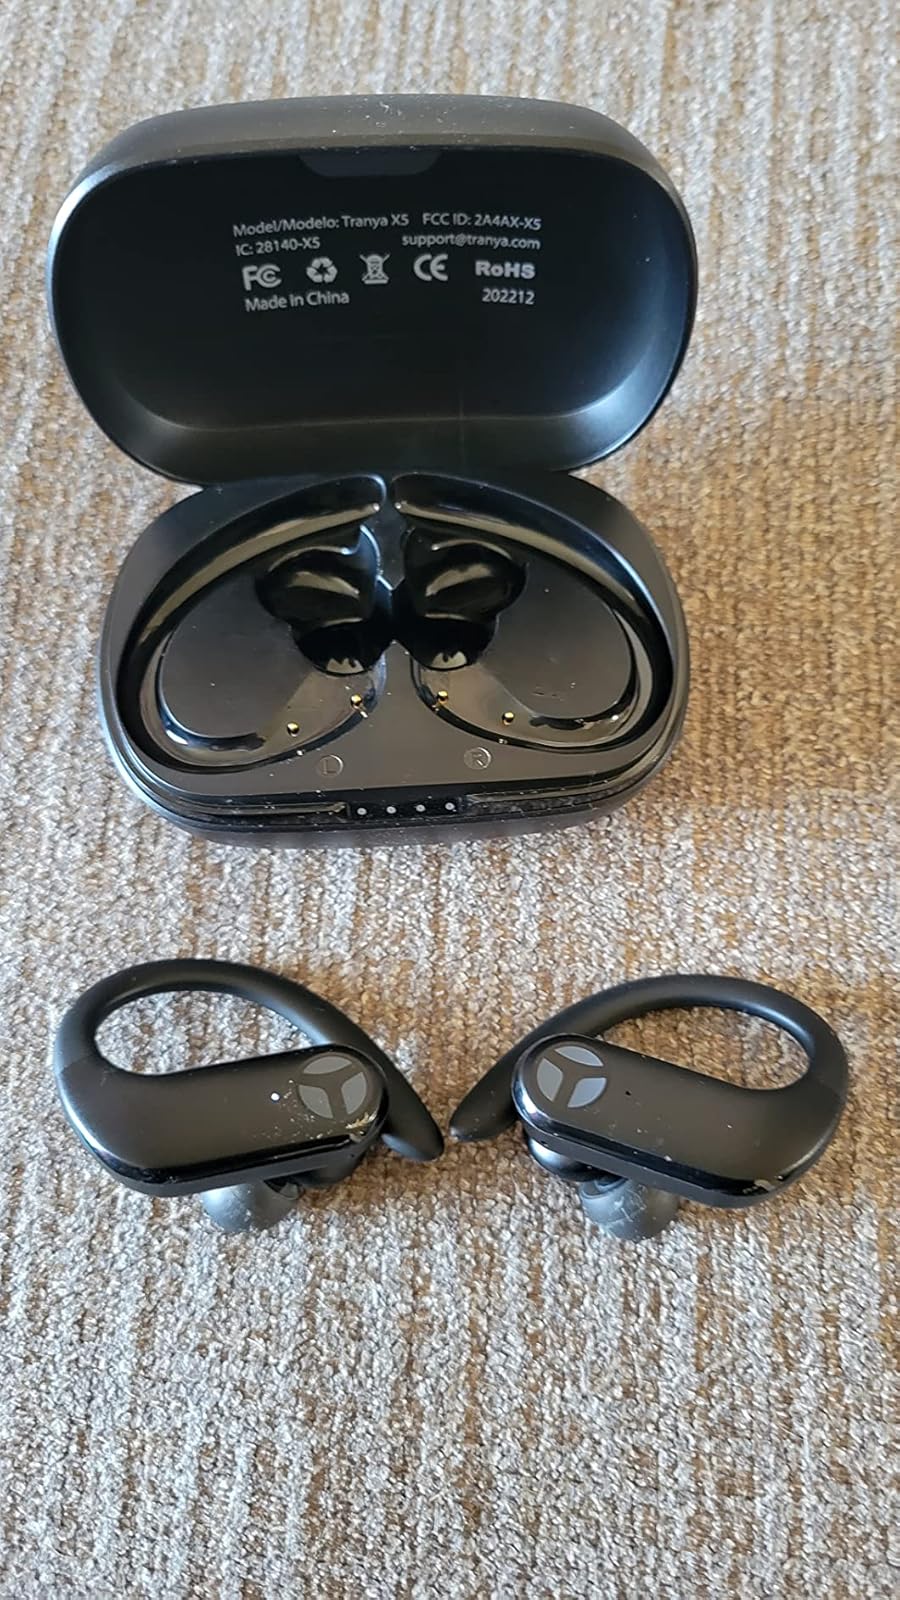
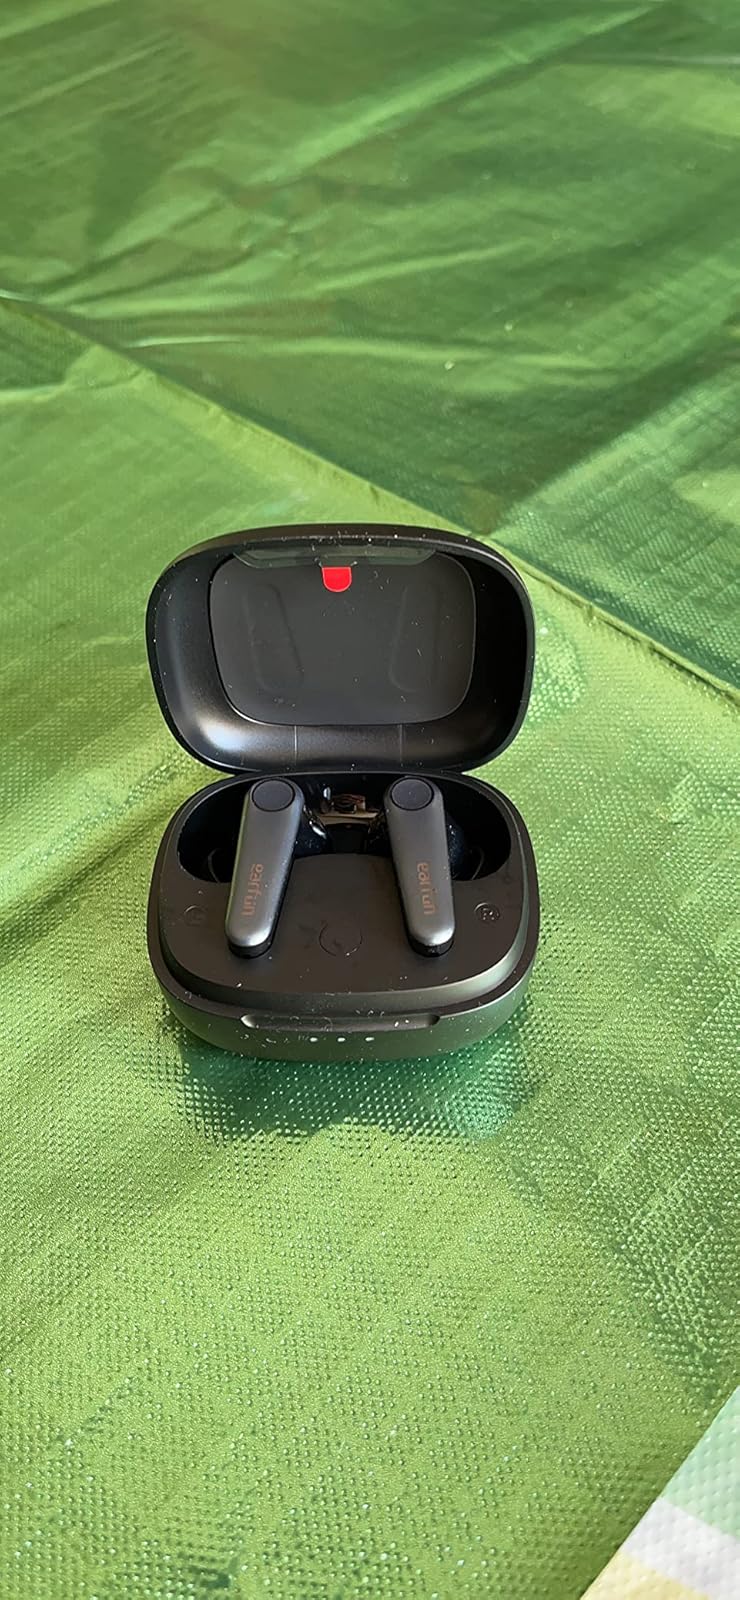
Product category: earbuds
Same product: no